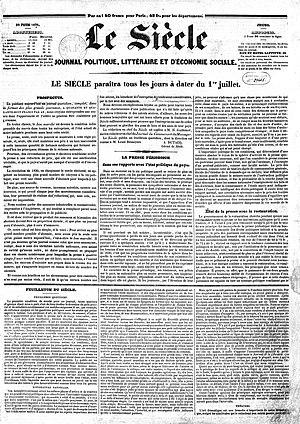
Prospectus of Le Siècle
Le Siècle, sous-titré Journal politique, littéraire et d’économie sociale, est un quotidien français qui paraît à Paris du 1ᵉʳ juillet 1836 au 28 juin 1932. De tendance monarchiste constitutionnelle lors de sa création, il accroît rapidement son audience jusqu’à dépasser La Presse d'Émile de Girardin. En 1848, il devient républicain. Il connaît sa période la plus prospère sous le Second Empire, puis perd une grande partie de son influence sous la Troisième République.